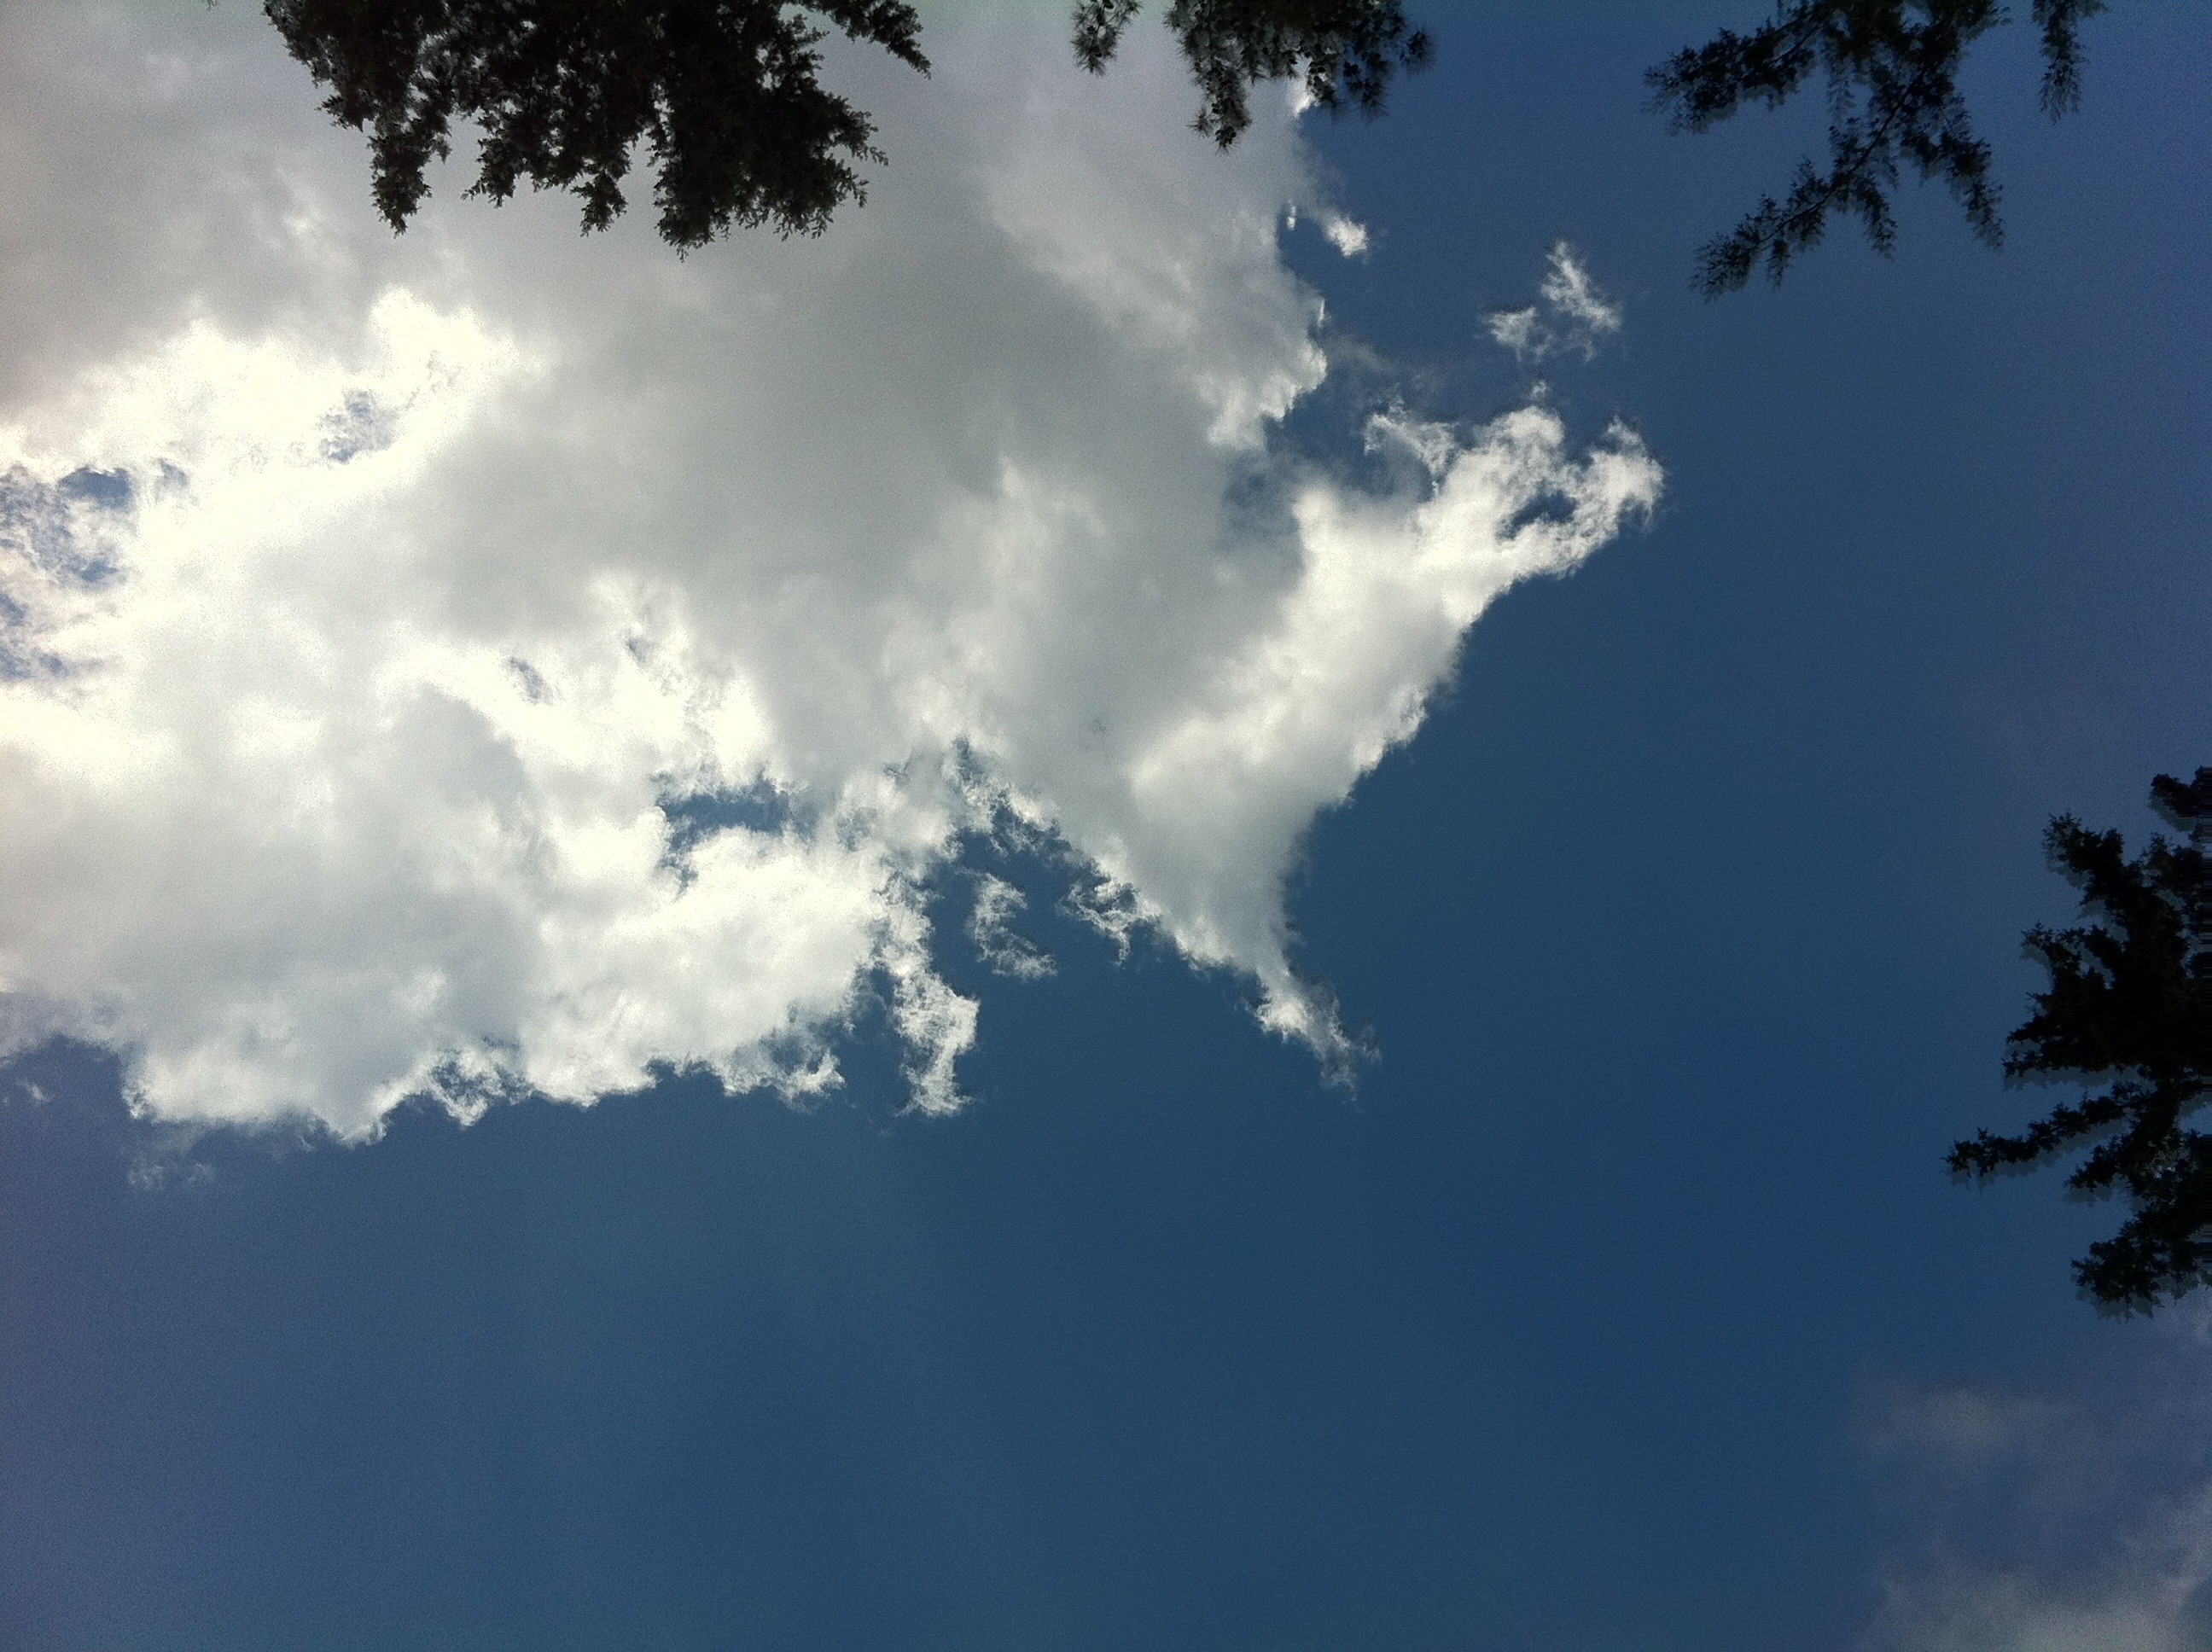
tree, winter, cloud, sky, sunlight, atmosphere, daytime, frame, cumulus, trees, clouds, branches, scene, meteorological phenomenon, atmosphere of earth